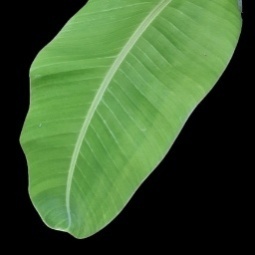
Label: Healthy